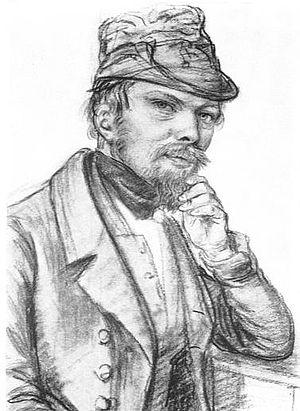
Martin Disteli est un peintre et caricaturiste suisse.